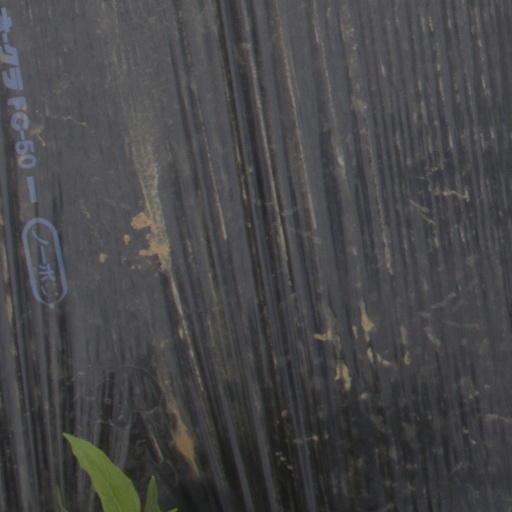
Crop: Jerusalem artichoke